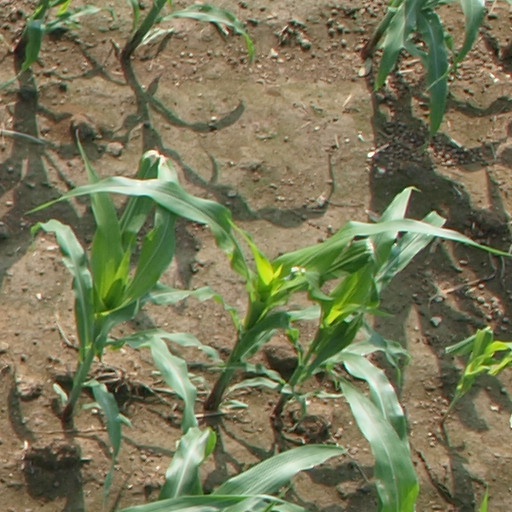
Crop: maize; corn